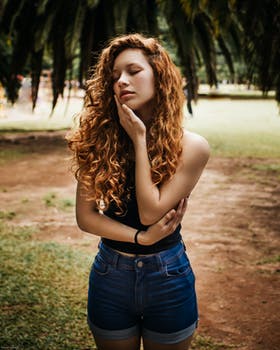
Label: No Watermark